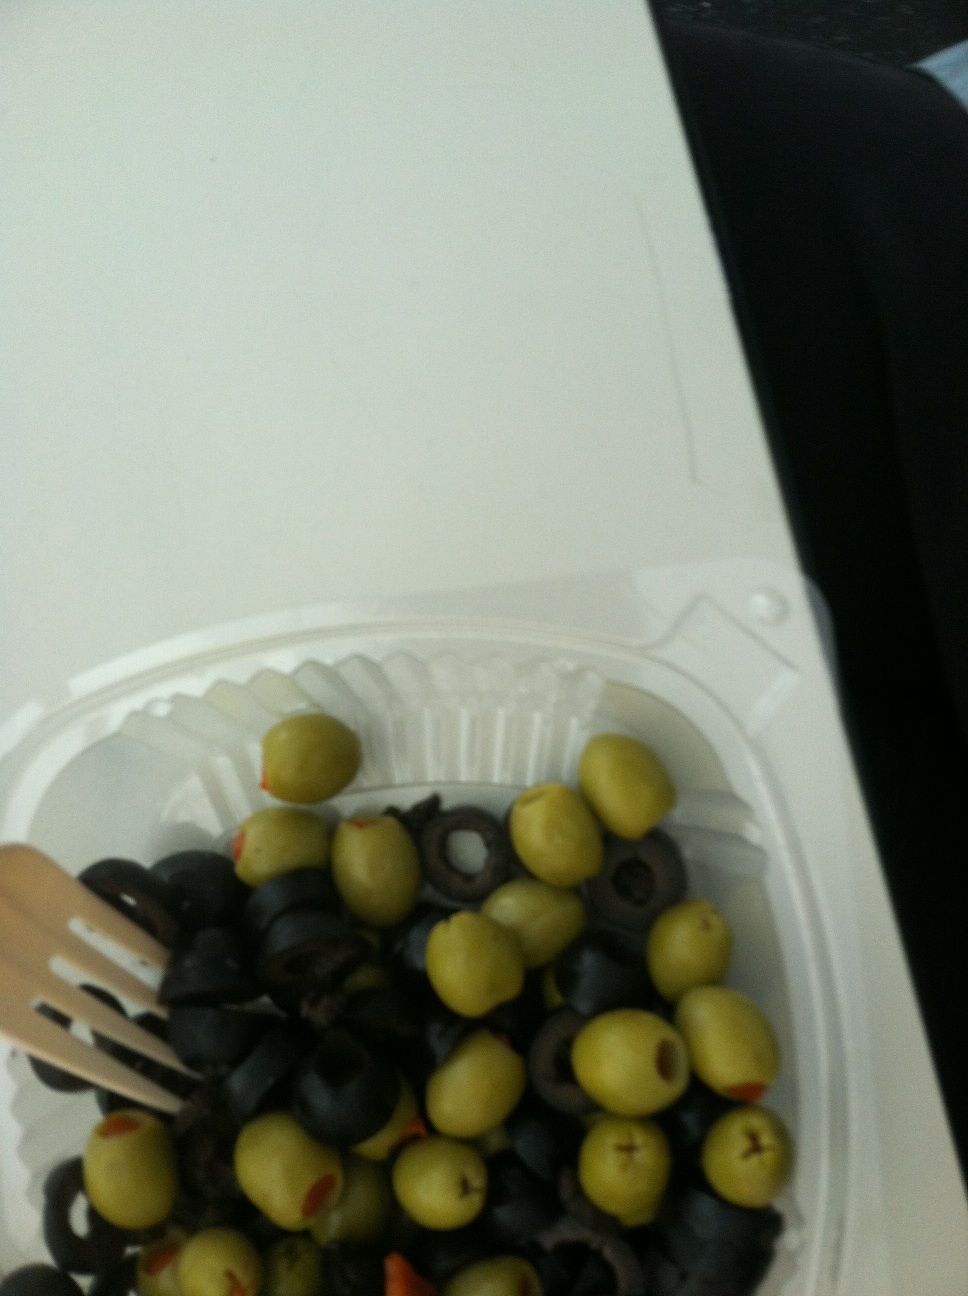Question: What is this?
Answer: olives